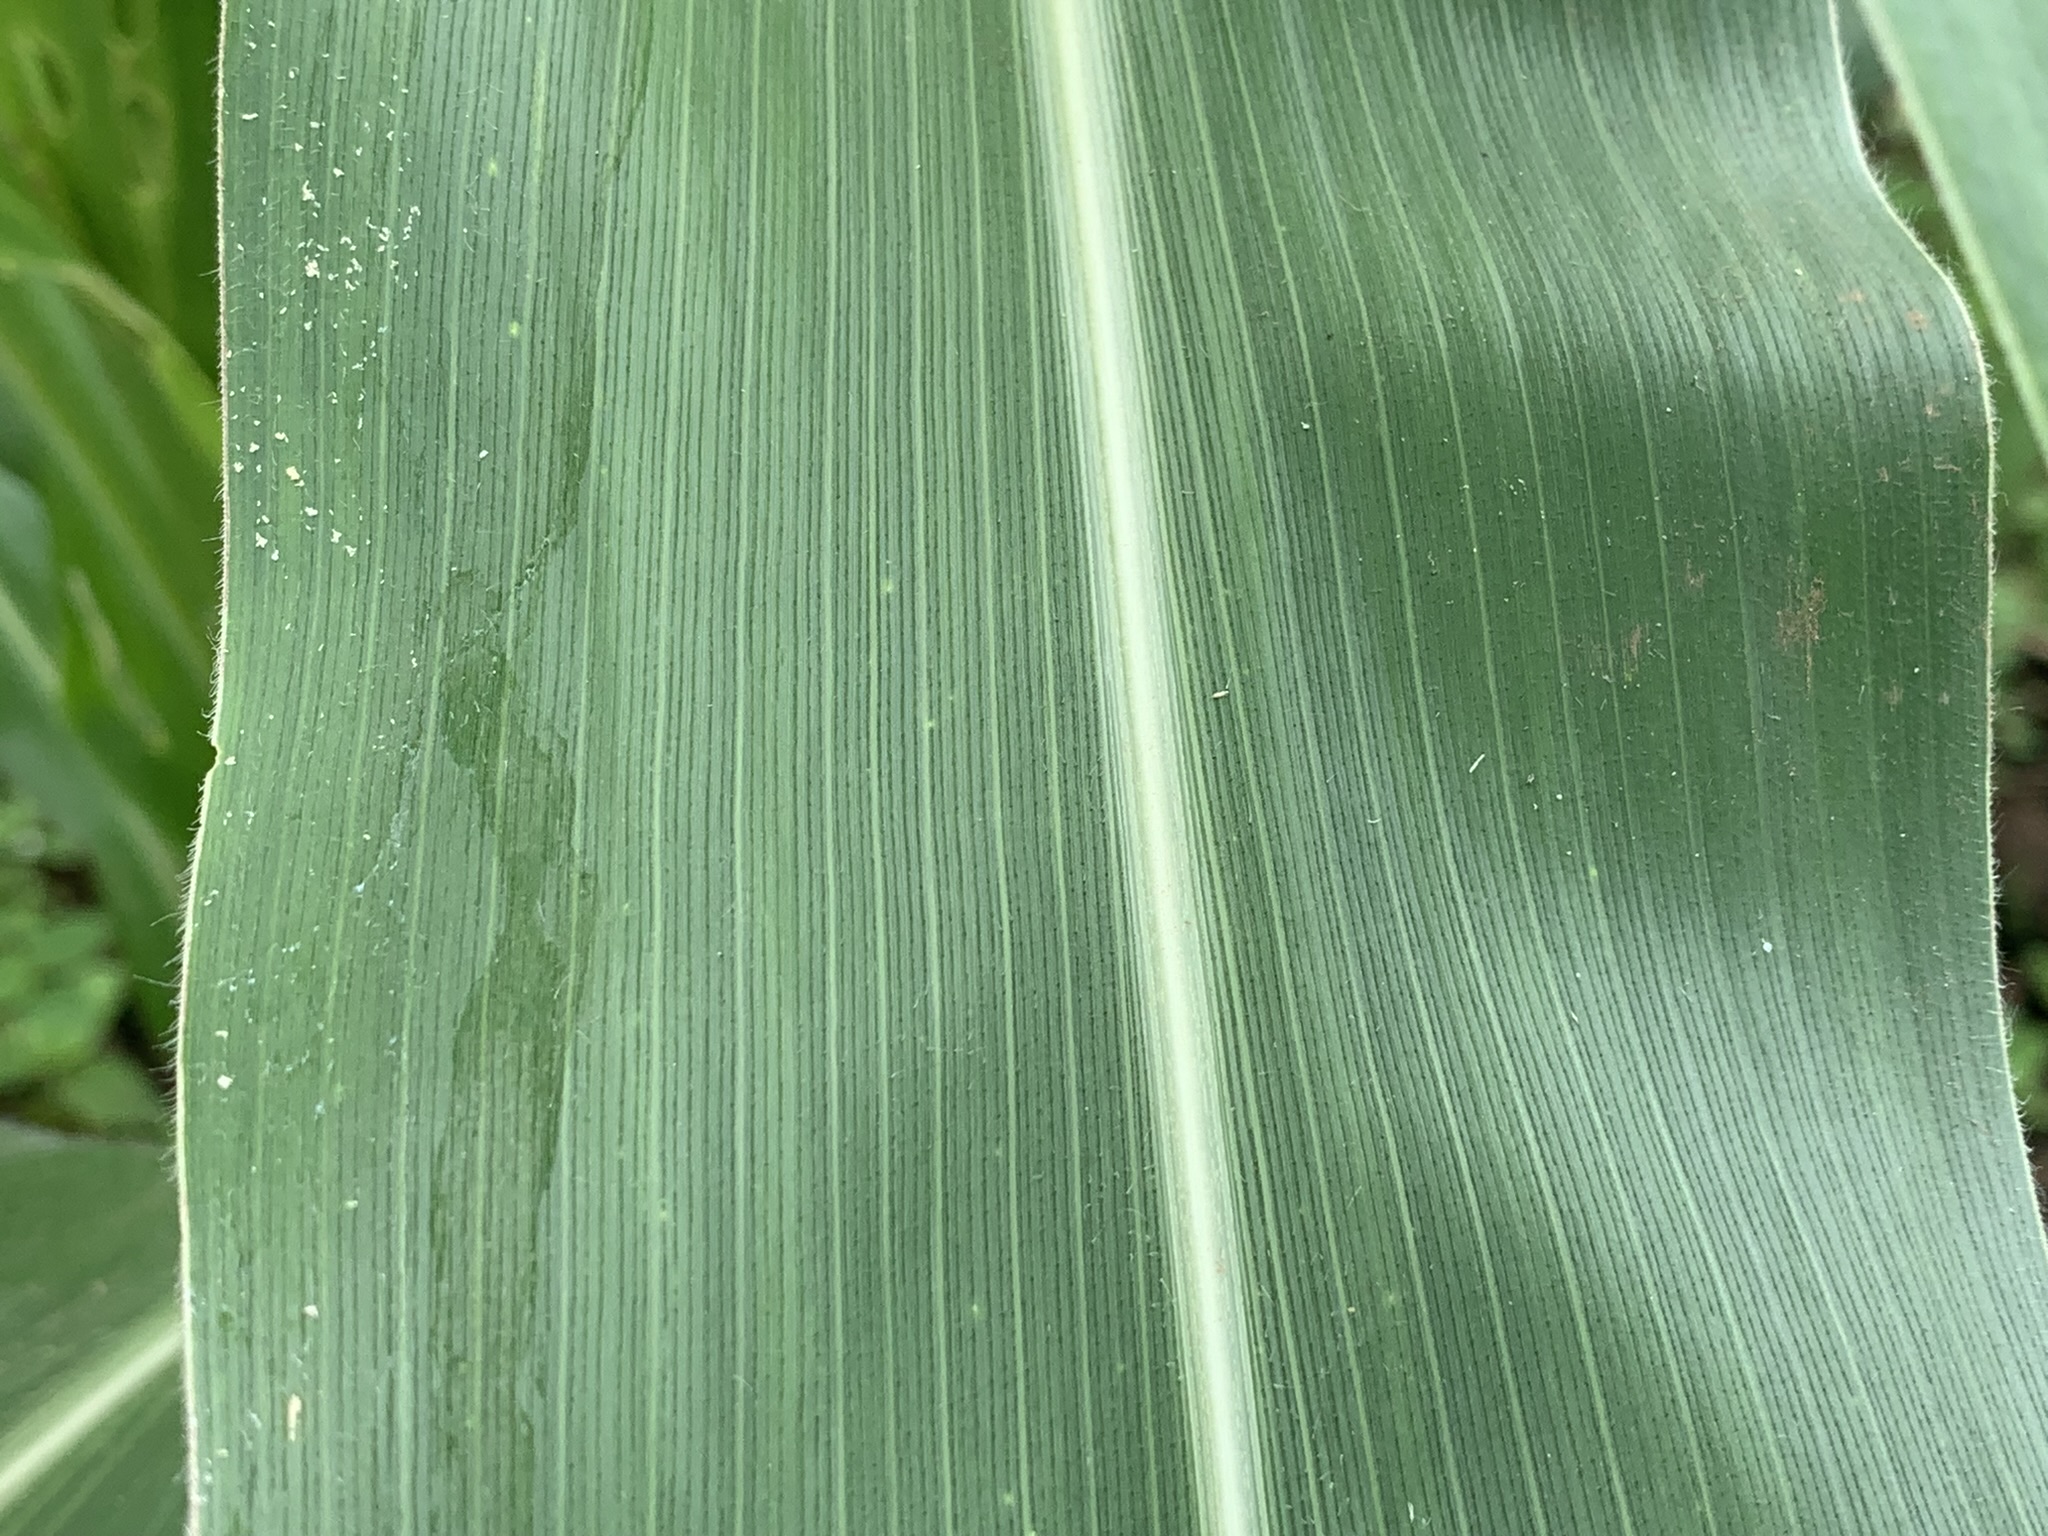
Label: Healthy